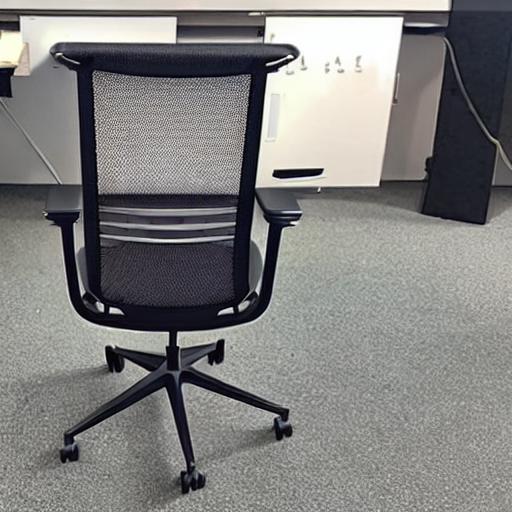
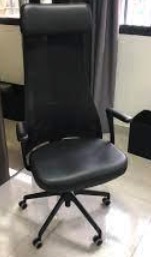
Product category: items_chair
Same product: no